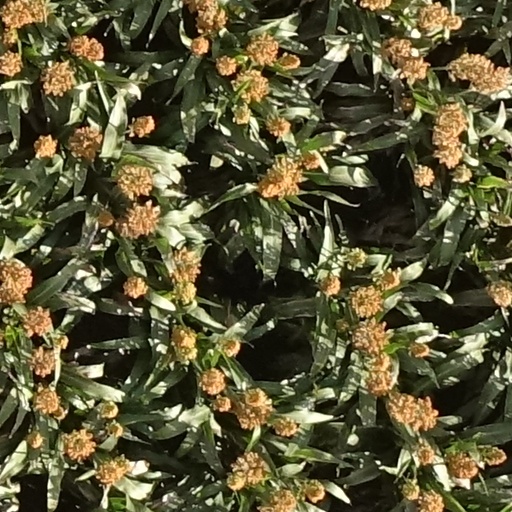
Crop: sorghum